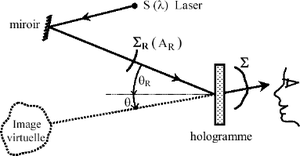
Description
L'holographie est un procédé d'enregistrement de la phase et de l'amplitude de l'onde diffractée par un objet. Ce procédé d'enregistrement permet de restituer ultérieurement une image en trois dimensions de l'objet. Ceci est réalisé en utilisant les propriétés de la lumière cohérente issue des lasers. Le mot « holographie » vient du grec holos et graphein. Holographie signifie donc « tout représenter ».